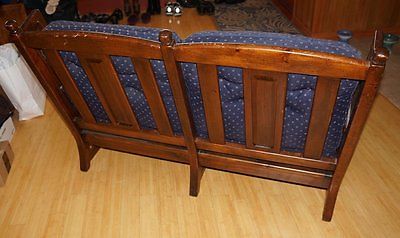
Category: sofa